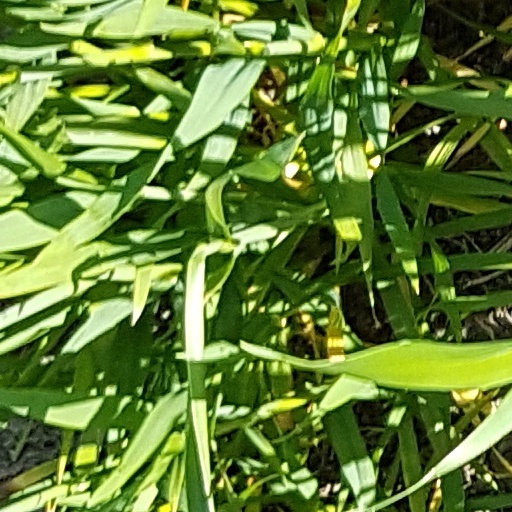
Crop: wheat